Pekuwa

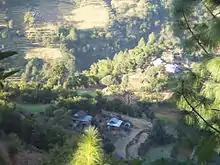
Pekuwa village, Arubote VDC of eastern Nepal

Pekuwa is a remote village located in Arubote village development committee ward no.3, Panchthar district of eastern Nepal. It has population of about 700. More than 98% of people are from Limbu community. It is situated at an altitude of 1171 meters from sea level. There are about 75 houses approximately. The main occupation of the people is agriculture. The literacy rate of the village is about 70%.